Claes Reimerthi

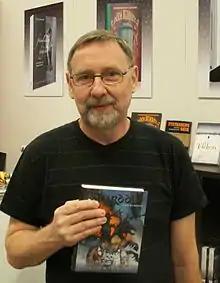
Reimerthi in 2012

Claes Göran Reimerthi (12 January 1955 – 23 July 2021) was a Swedish comic book author. He was most well known for his Swedish language version of "The Phantom", known as "Fantomen".